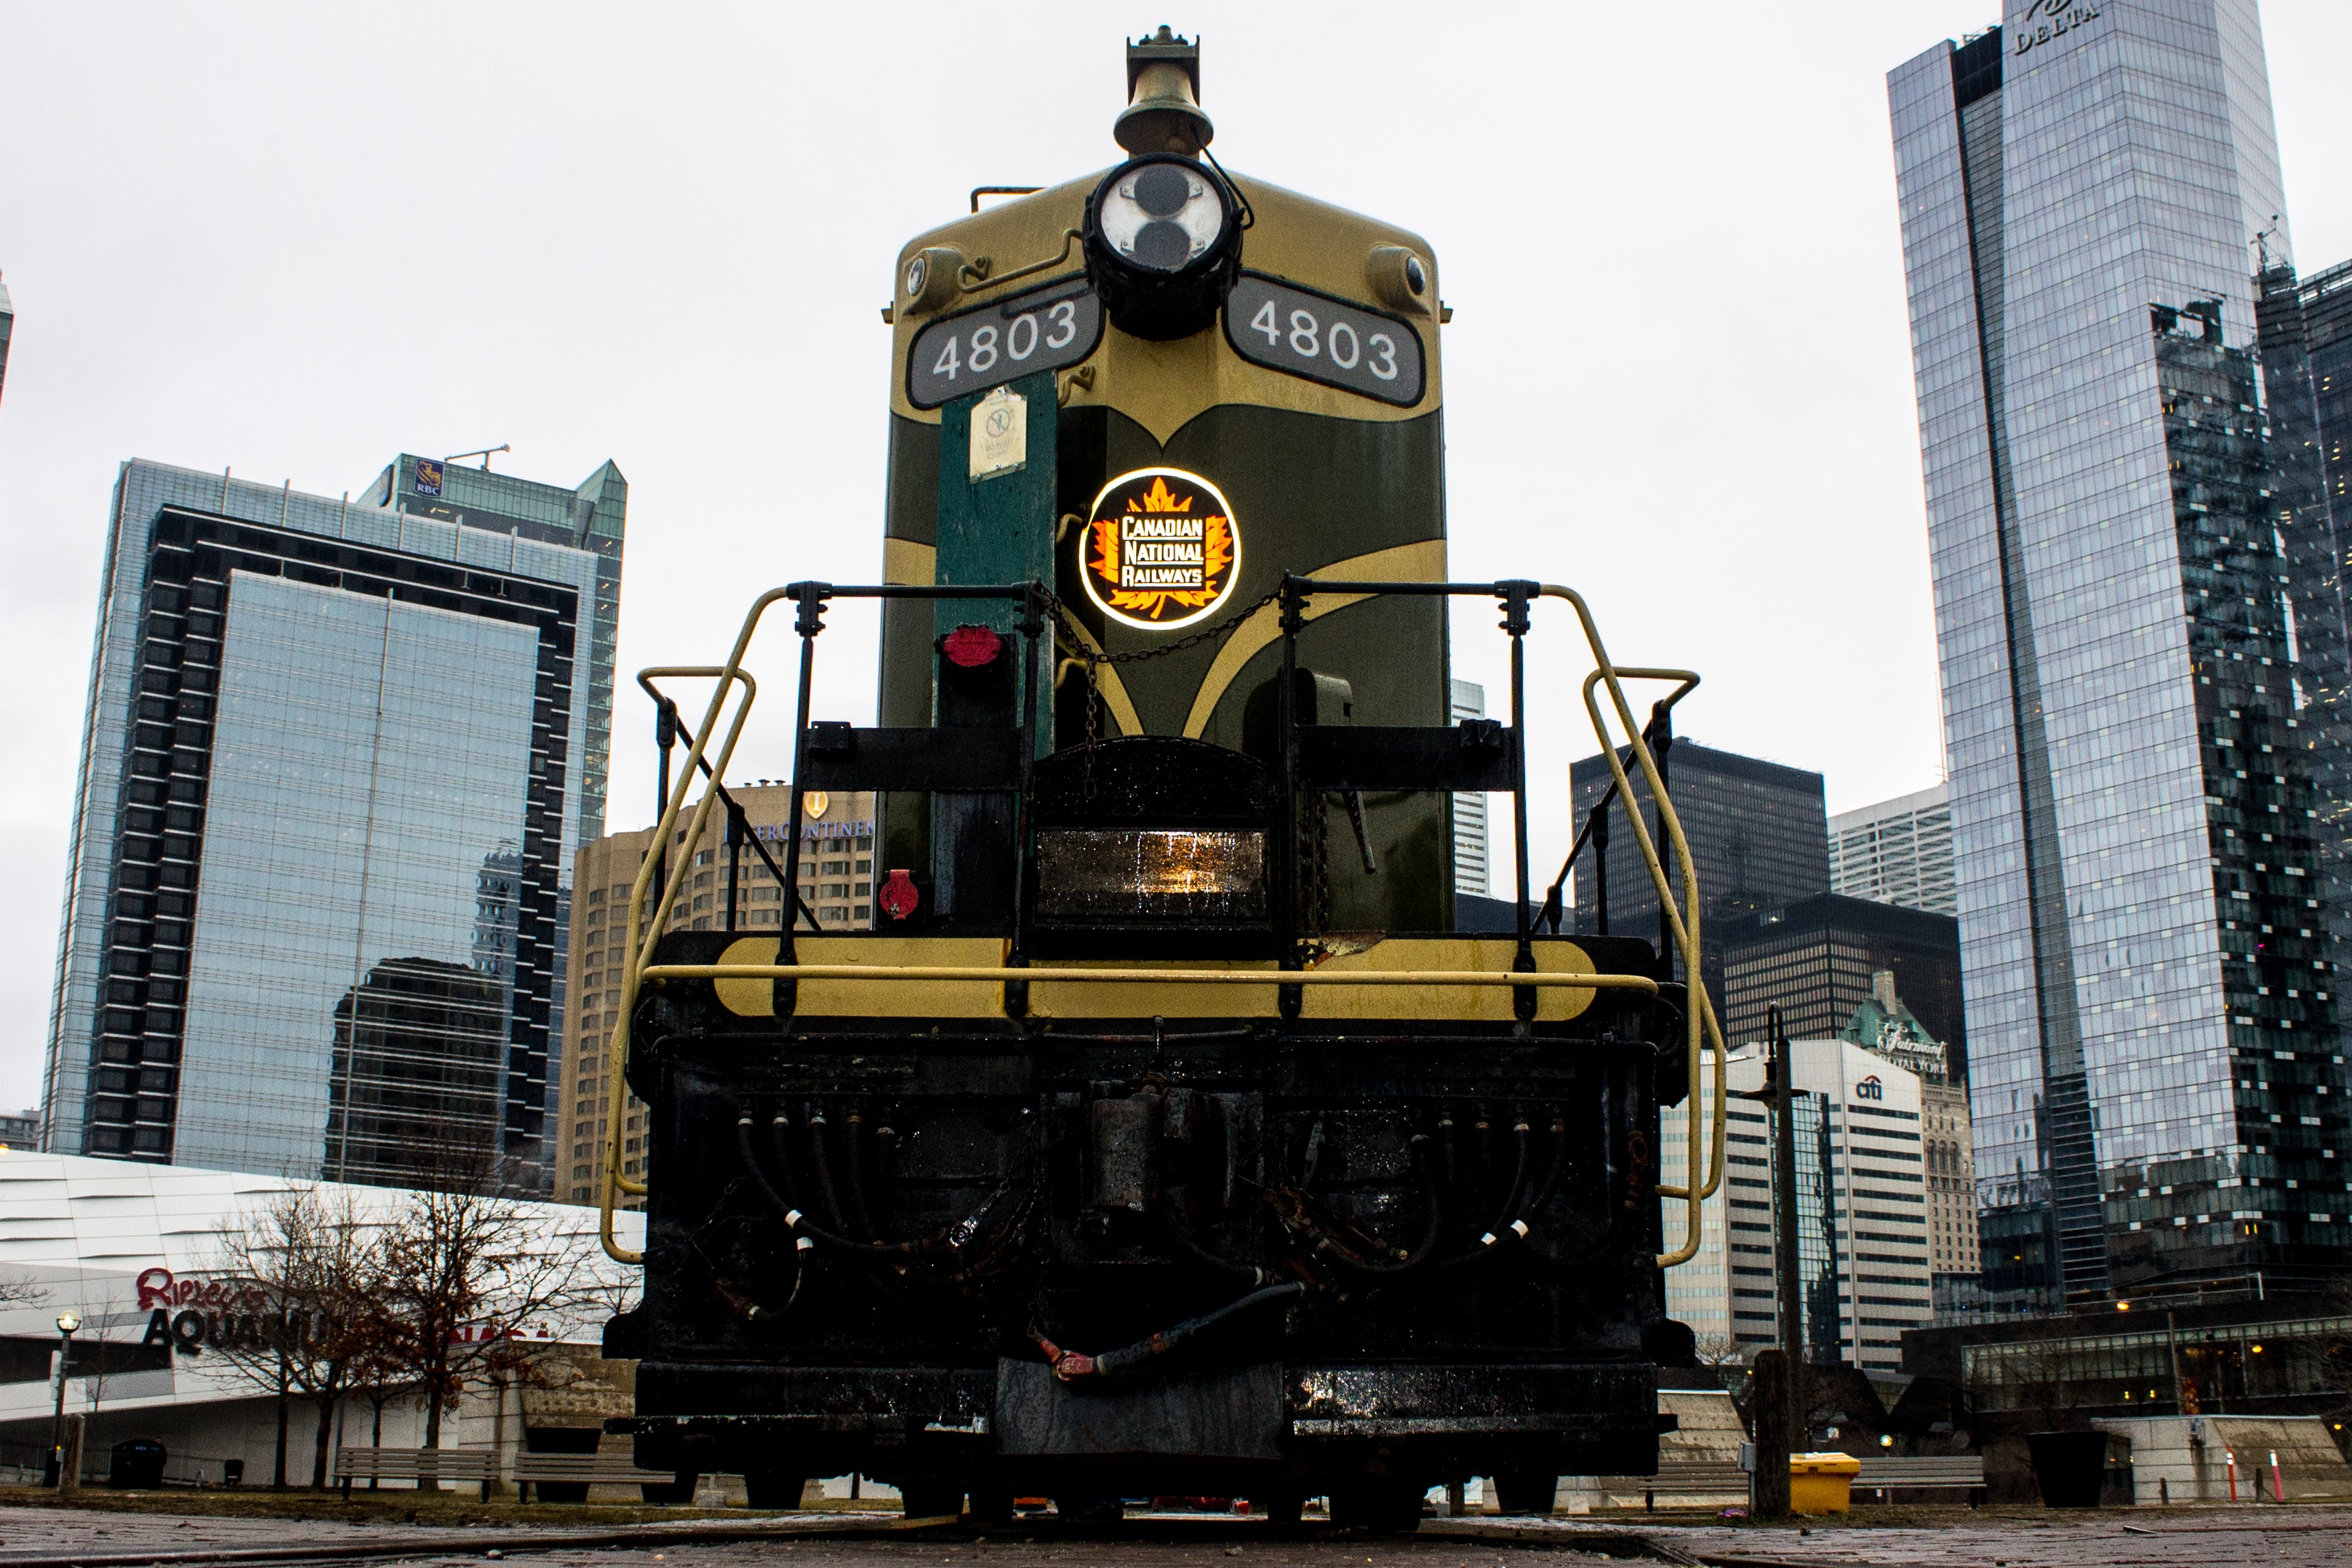
train, toronto, canada, city, urban, transportation, ontario, travel, transit, transport, road, canadian, blue, metro, traffic, railway, station, rail, tracks, glass, tall, building, architecture, modern, downtown